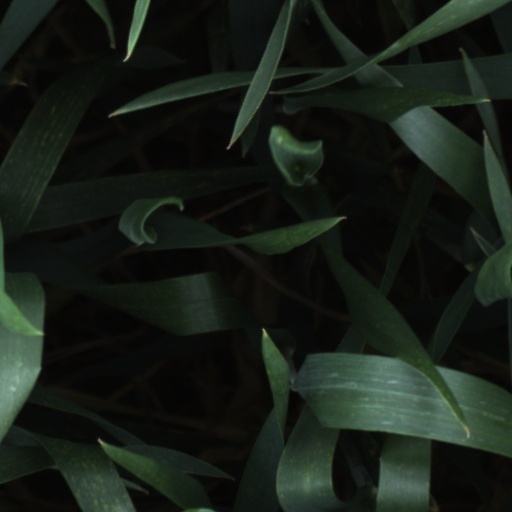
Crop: wheat